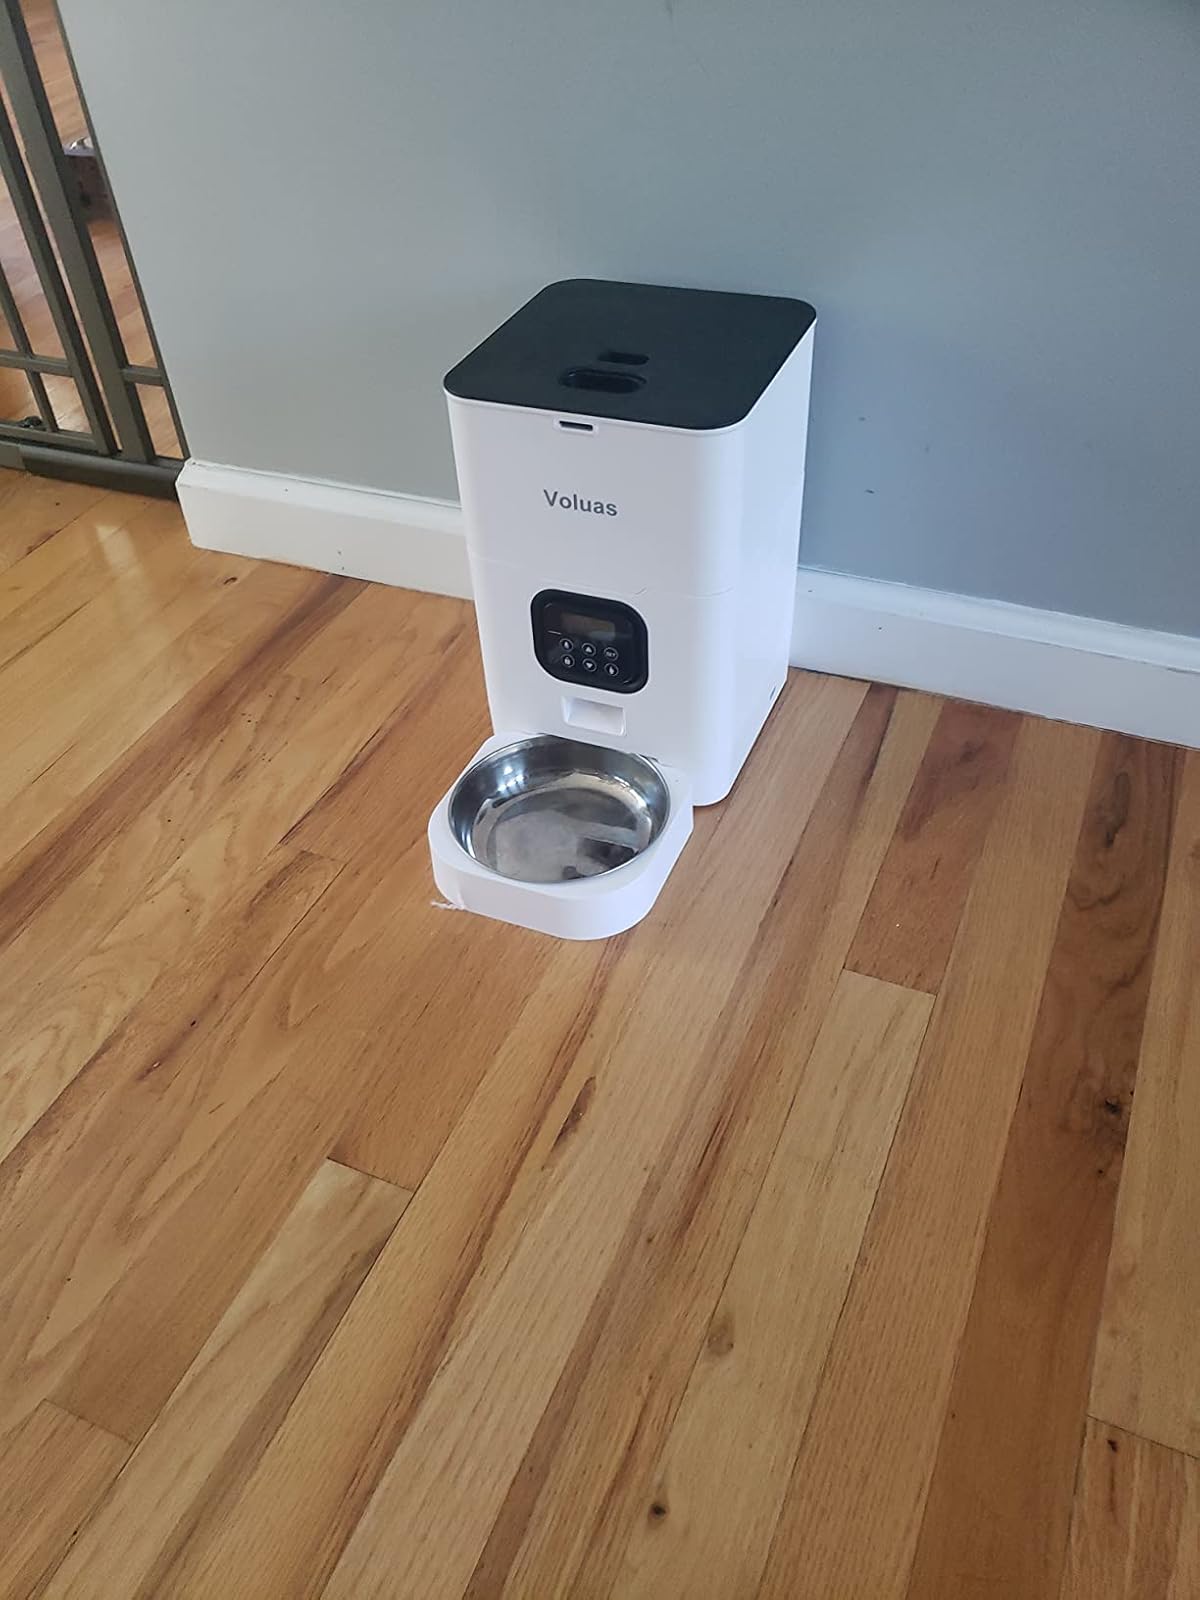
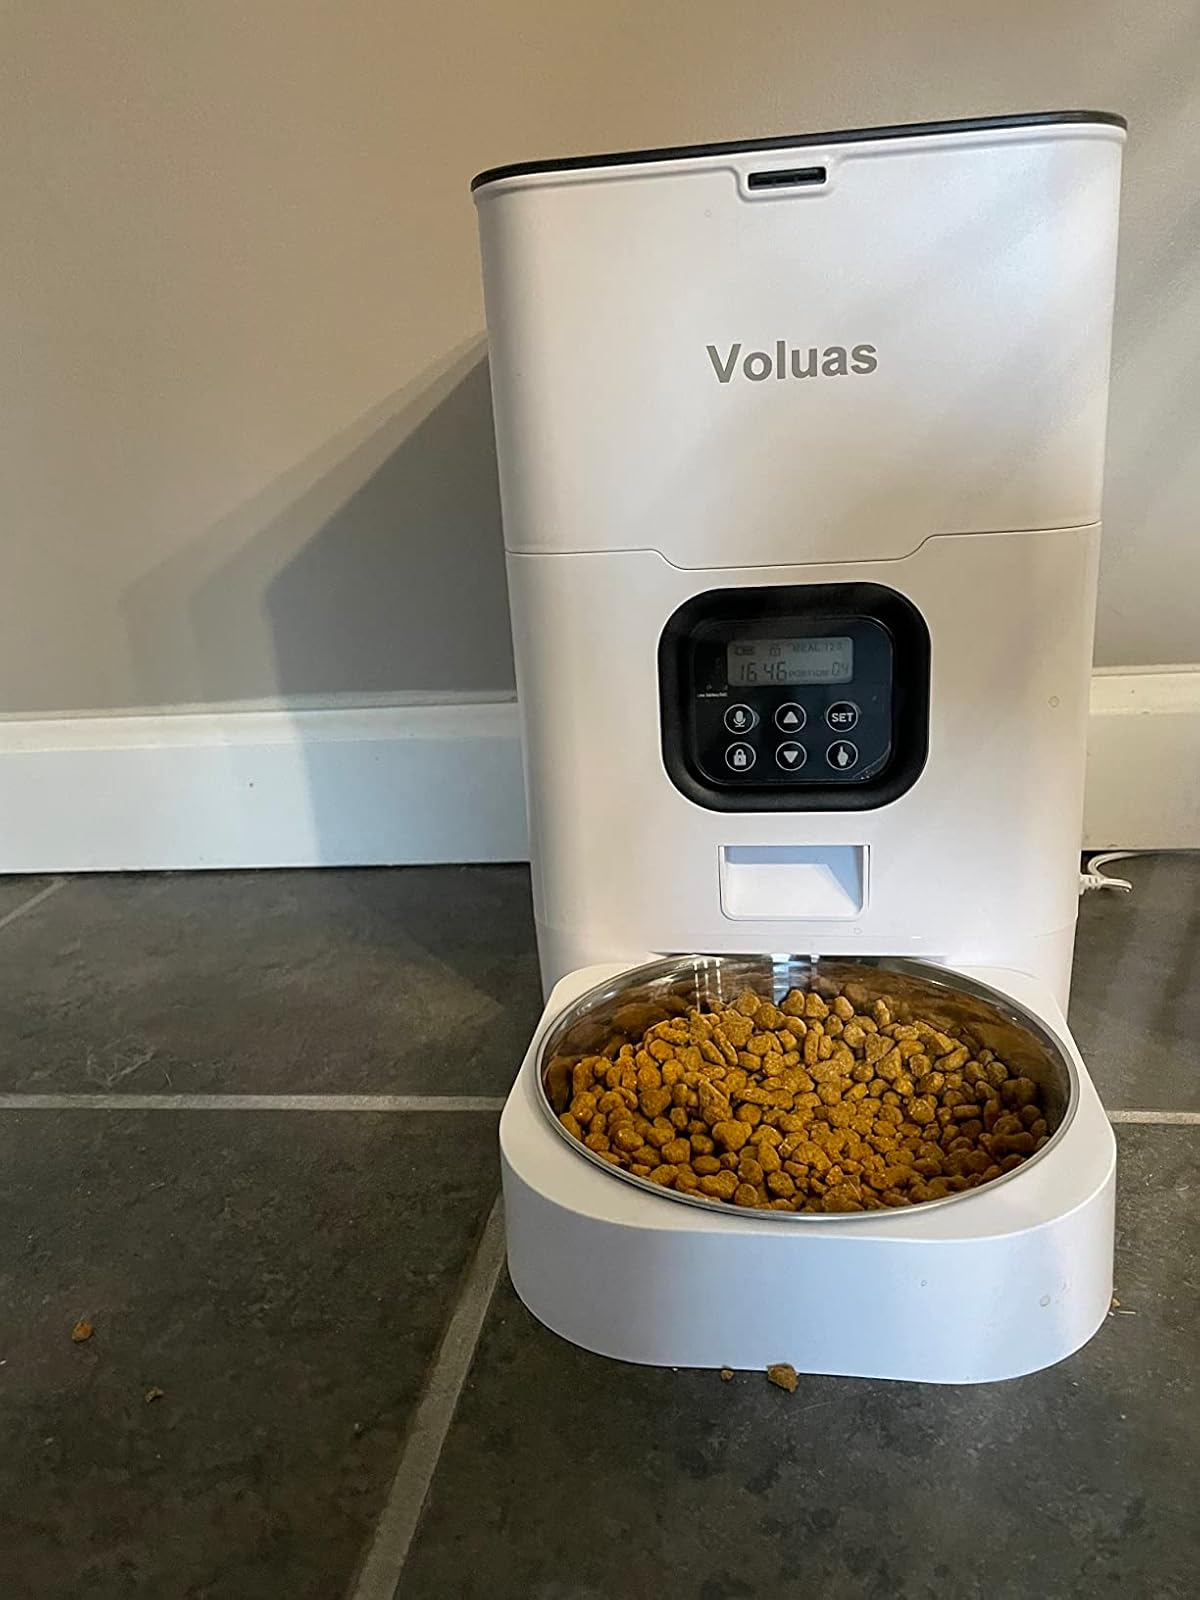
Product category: items_feeder
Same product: yes